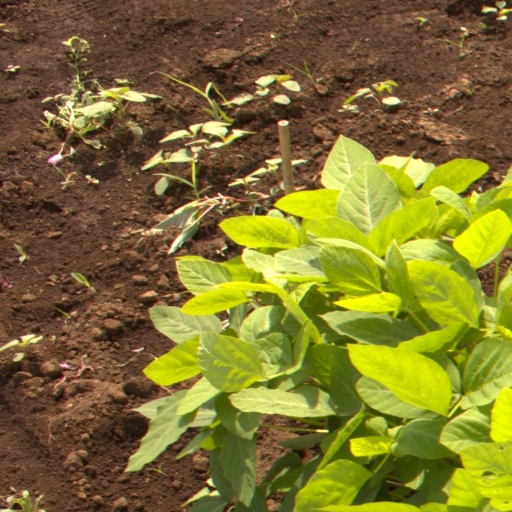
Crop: soybean